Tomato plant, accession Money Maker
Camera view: bottom (45 deg); turntable rotation: 60 degrees
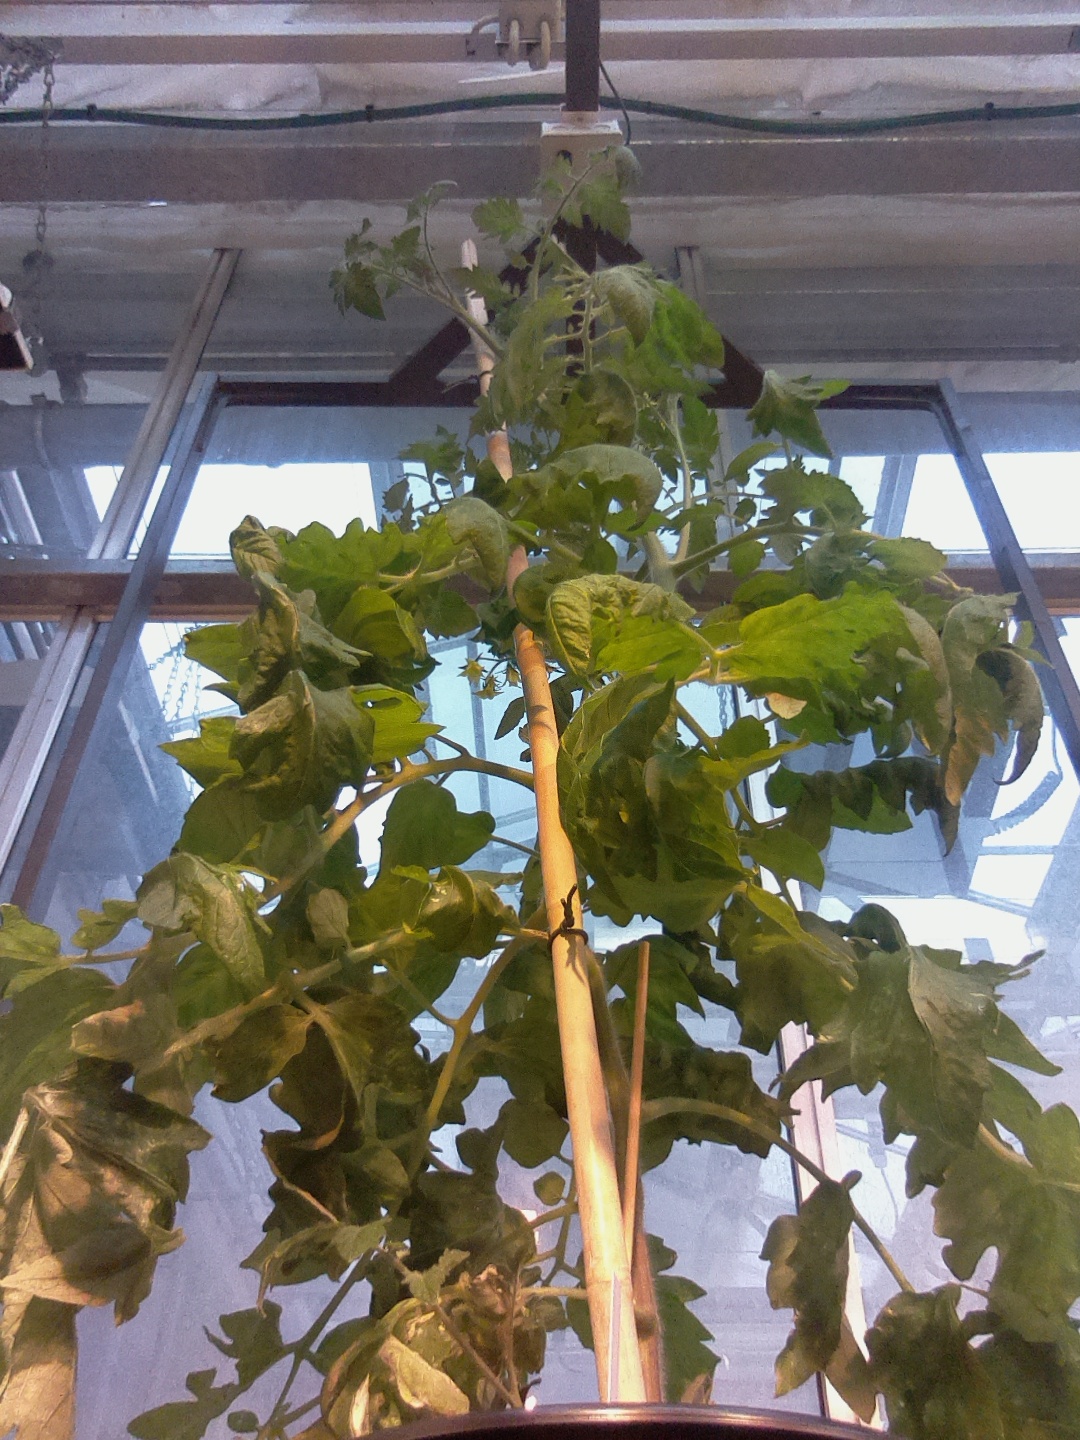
BBCH growth stage 69: End of flowering, 90%-100% of flowers open, more petals falling